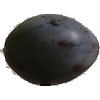
Label: Plum 3